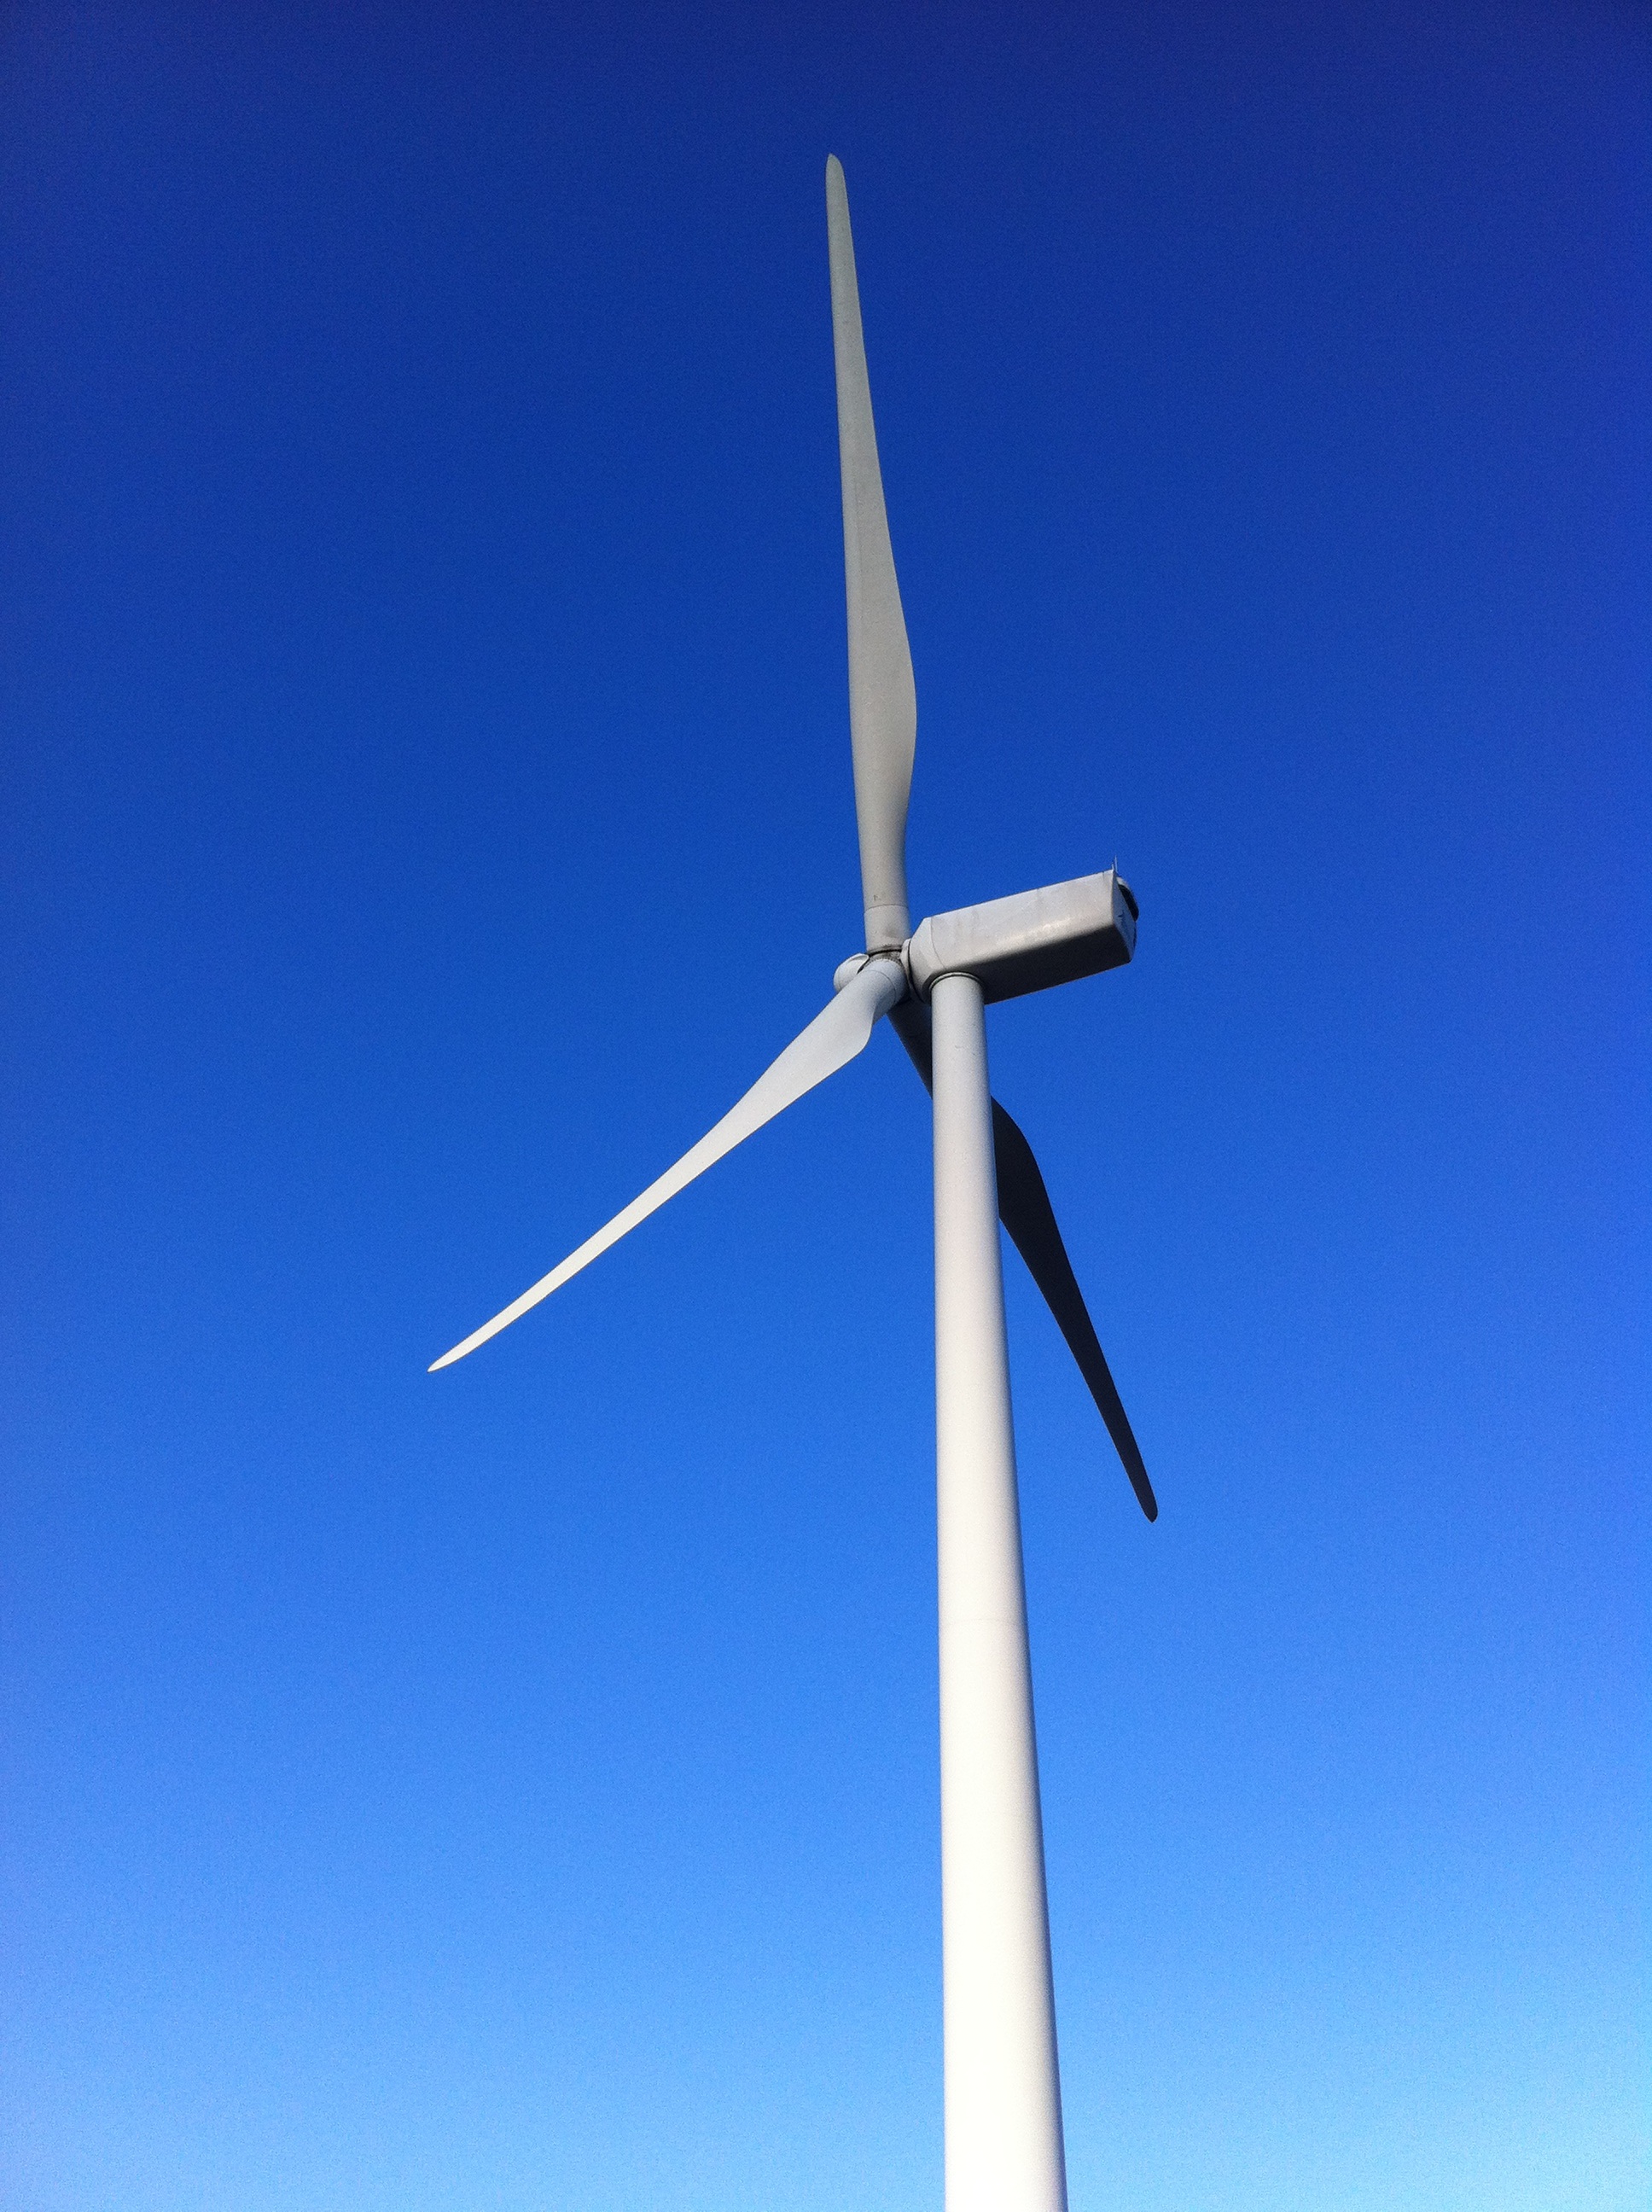
windmill, wind, machine, wind turbine, energy, blue sky, mill, wind farm, renewable energy